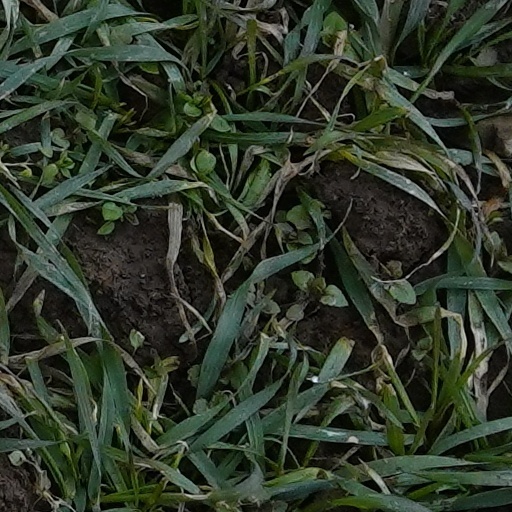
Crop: wheat